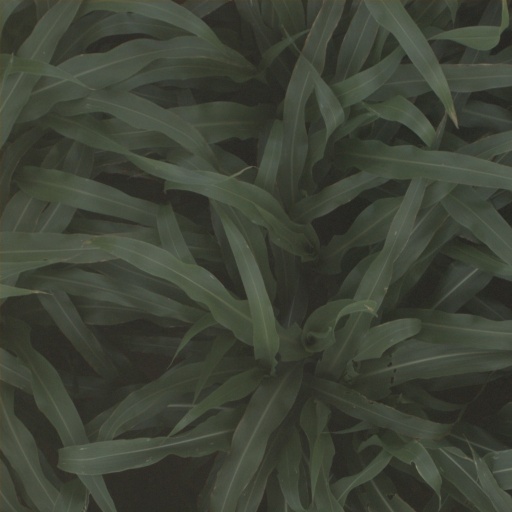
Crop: sorghum